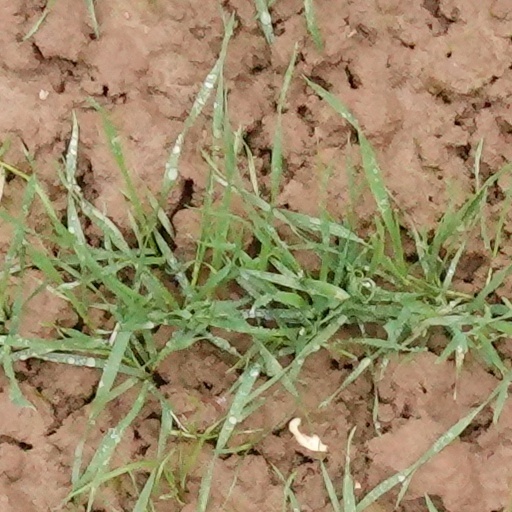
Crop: wheat